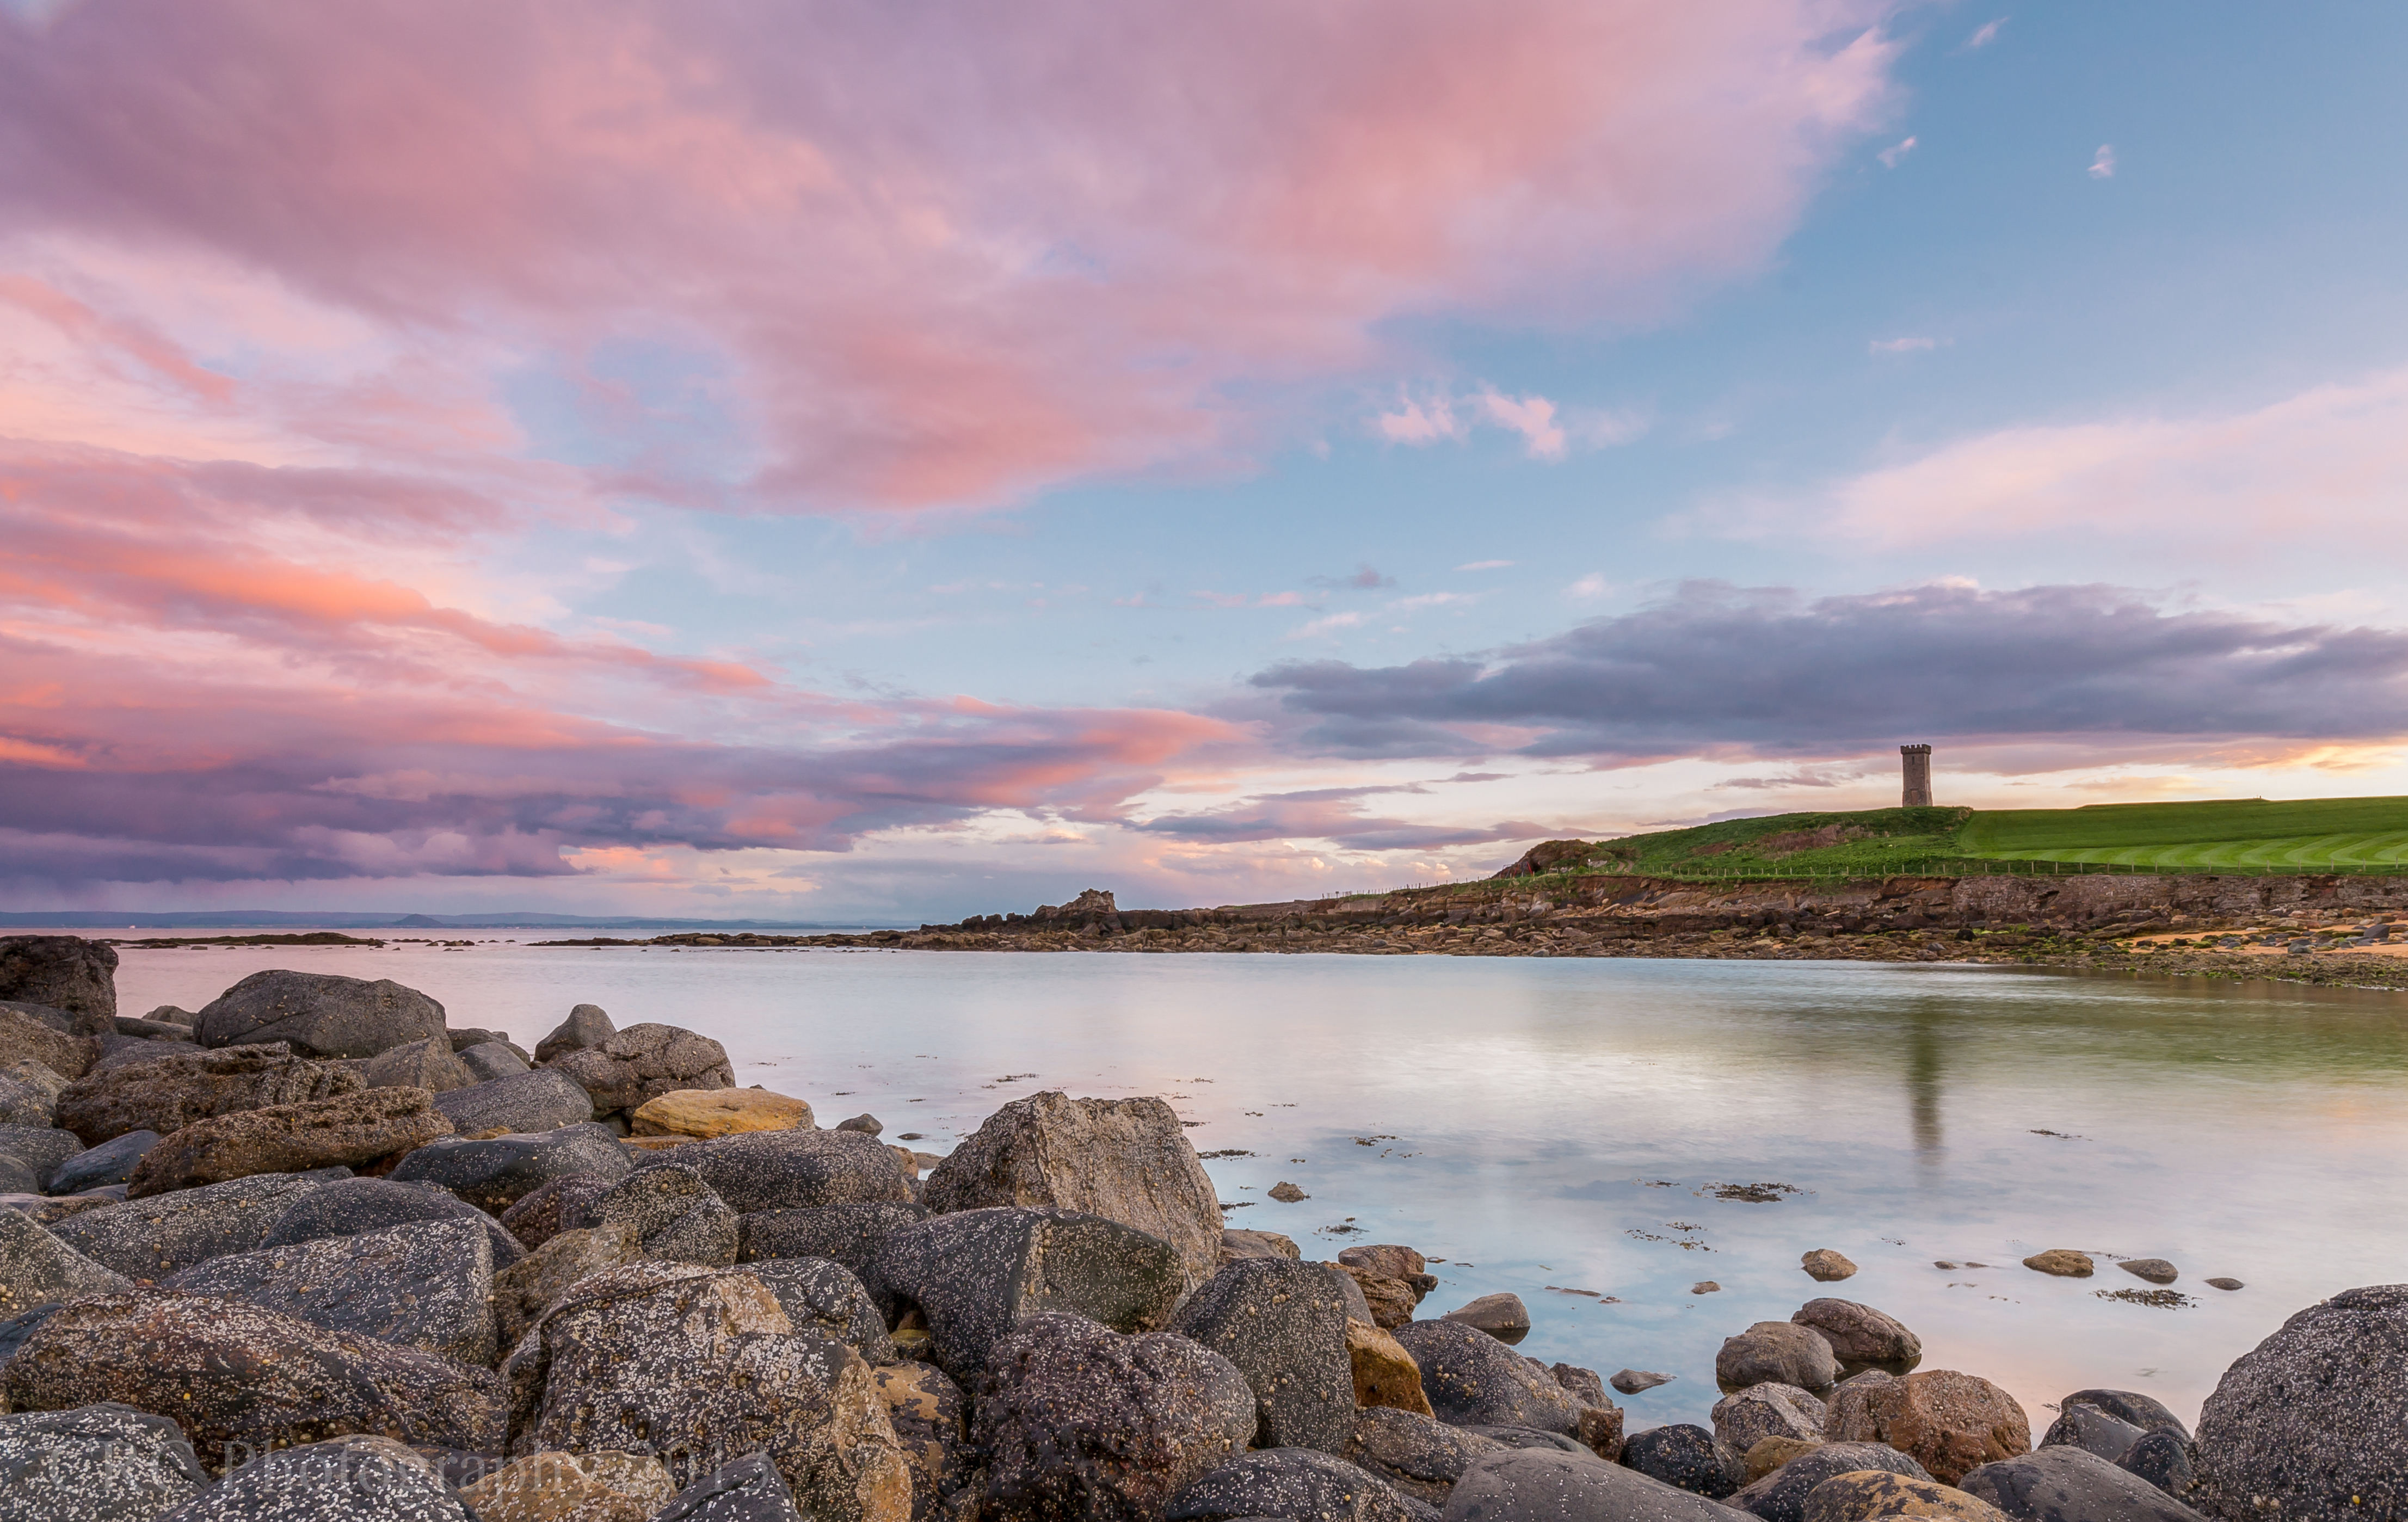
beach, landscape, sea, coast, water, rock, ocean, horizon, cloud, sky, sunrise, sunset, morning, shore, wave, lake, dawn, river, dusk, evening, cove, reflection, tower, bay, reservoir, body of water, rocks, scotland, twop, loch, fife, anstruther, geographical feature